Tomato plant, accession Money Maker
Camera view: horizontal (90 deg, fisheye); turntable rotation: 150 degrees
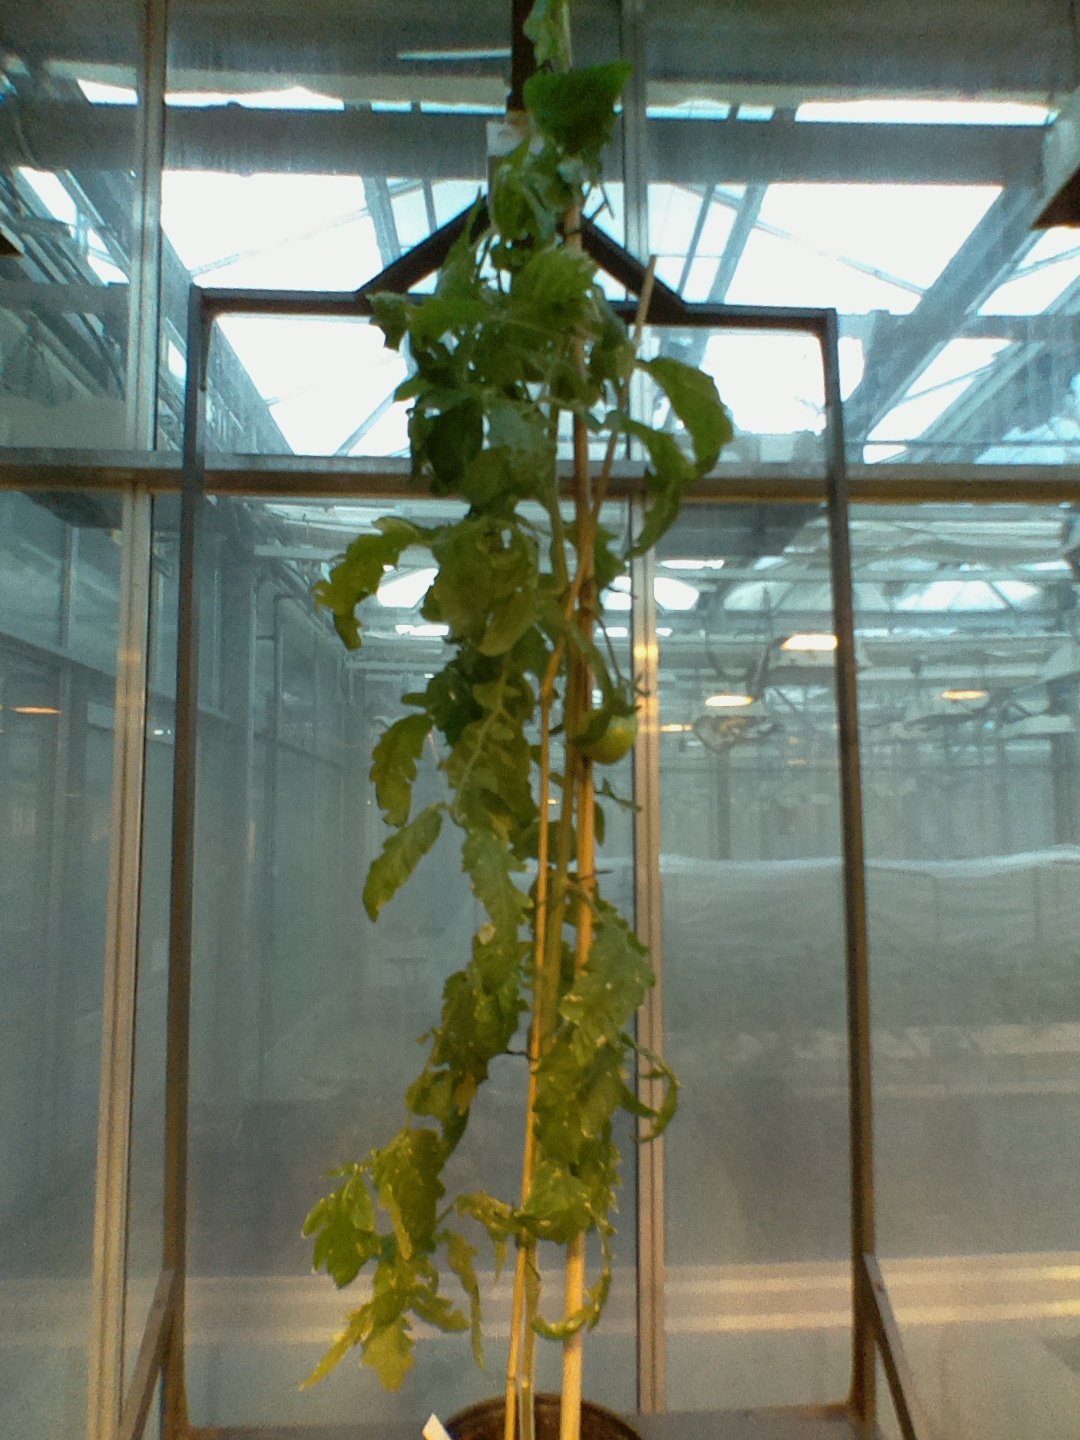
BBCH growth stage 77: 70%-80% of final fruit size